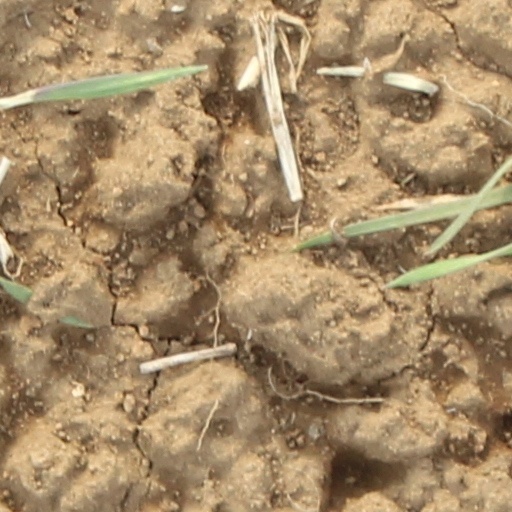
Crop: wheat